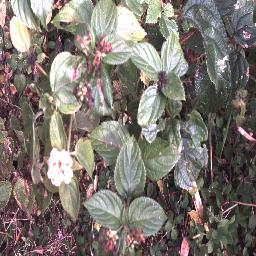
Label: lantana